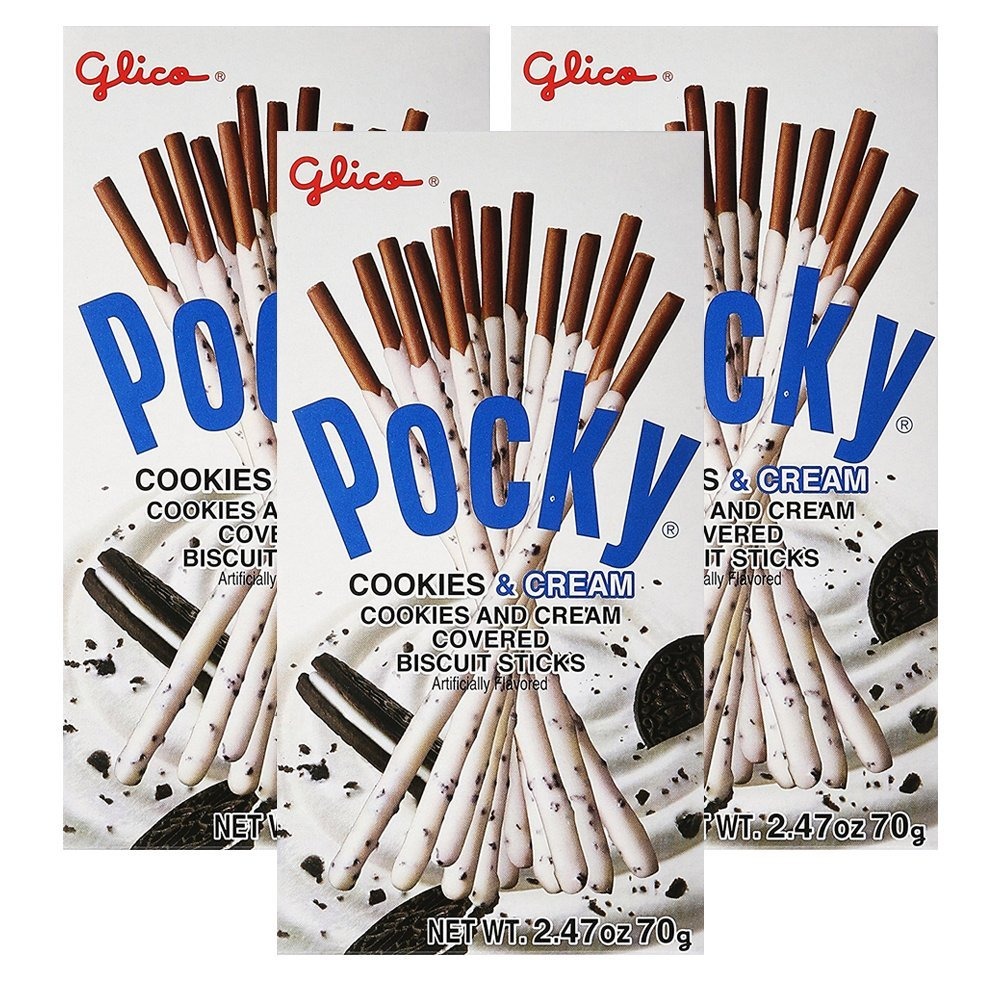
Item Name: [ 3 Packs ] Glico Pocky Cookies and Cream Biscuit Stick 2.47 Ounce
Value: 3.0
Unit: Count

Price: 2.89